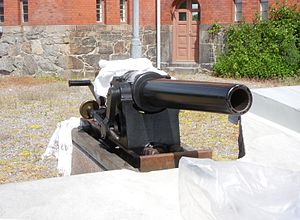
Kastellet (Stockholm)
En af Kastellets salutkanoner, juni 2010
Kastellet er en bygning på øen Kastellholmen i centrale Stockholm i Sverige, der siden 1935 har været fredet som statsligt byggnadsminne.